Varanus (Polydaedalus)

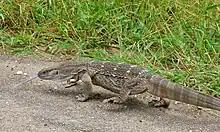
"Varanus albigularis" has the typical body build of an African monitor

African monitors produced the two largest species of monitors in Africa. Nile monitors usually measure in length and weighs around , with exceptionally large specimens exceeding in length and in mass, making it not only the fourth largest lizard after the Komodo dragon, Asian water monitor and crocodile monitor, but also the second largest reptile in the Nile Basin after its crocodile counterpart. The rock monitor is much bulkier and is larger on average, but has a slightly smaller maximum size of just more than long but still weighing over , rivalling the perentie as the world's fifth largest lizard.